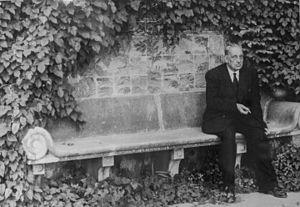
Le Professeur et la Sirène est un recueil de quatre nouvelles de l'écrivain sicilien Giuseppe Tomasi di Lampedusa, publié à titre posthume, en 1961, par Feltrinelli. L'ouvrage a été traduit en français aux éditions du Seuil en 1962.
Giuseppe Tomasi, prince de Lampedusa, duc de Palma, baron de Montechiaro et de la Torretta, grand d'Espagne de première classe, est un gentilhomme sicilien et un écrivain italien, auteur du roman Le Guépard.